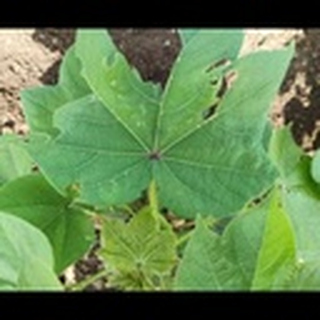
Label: healthy_cotton